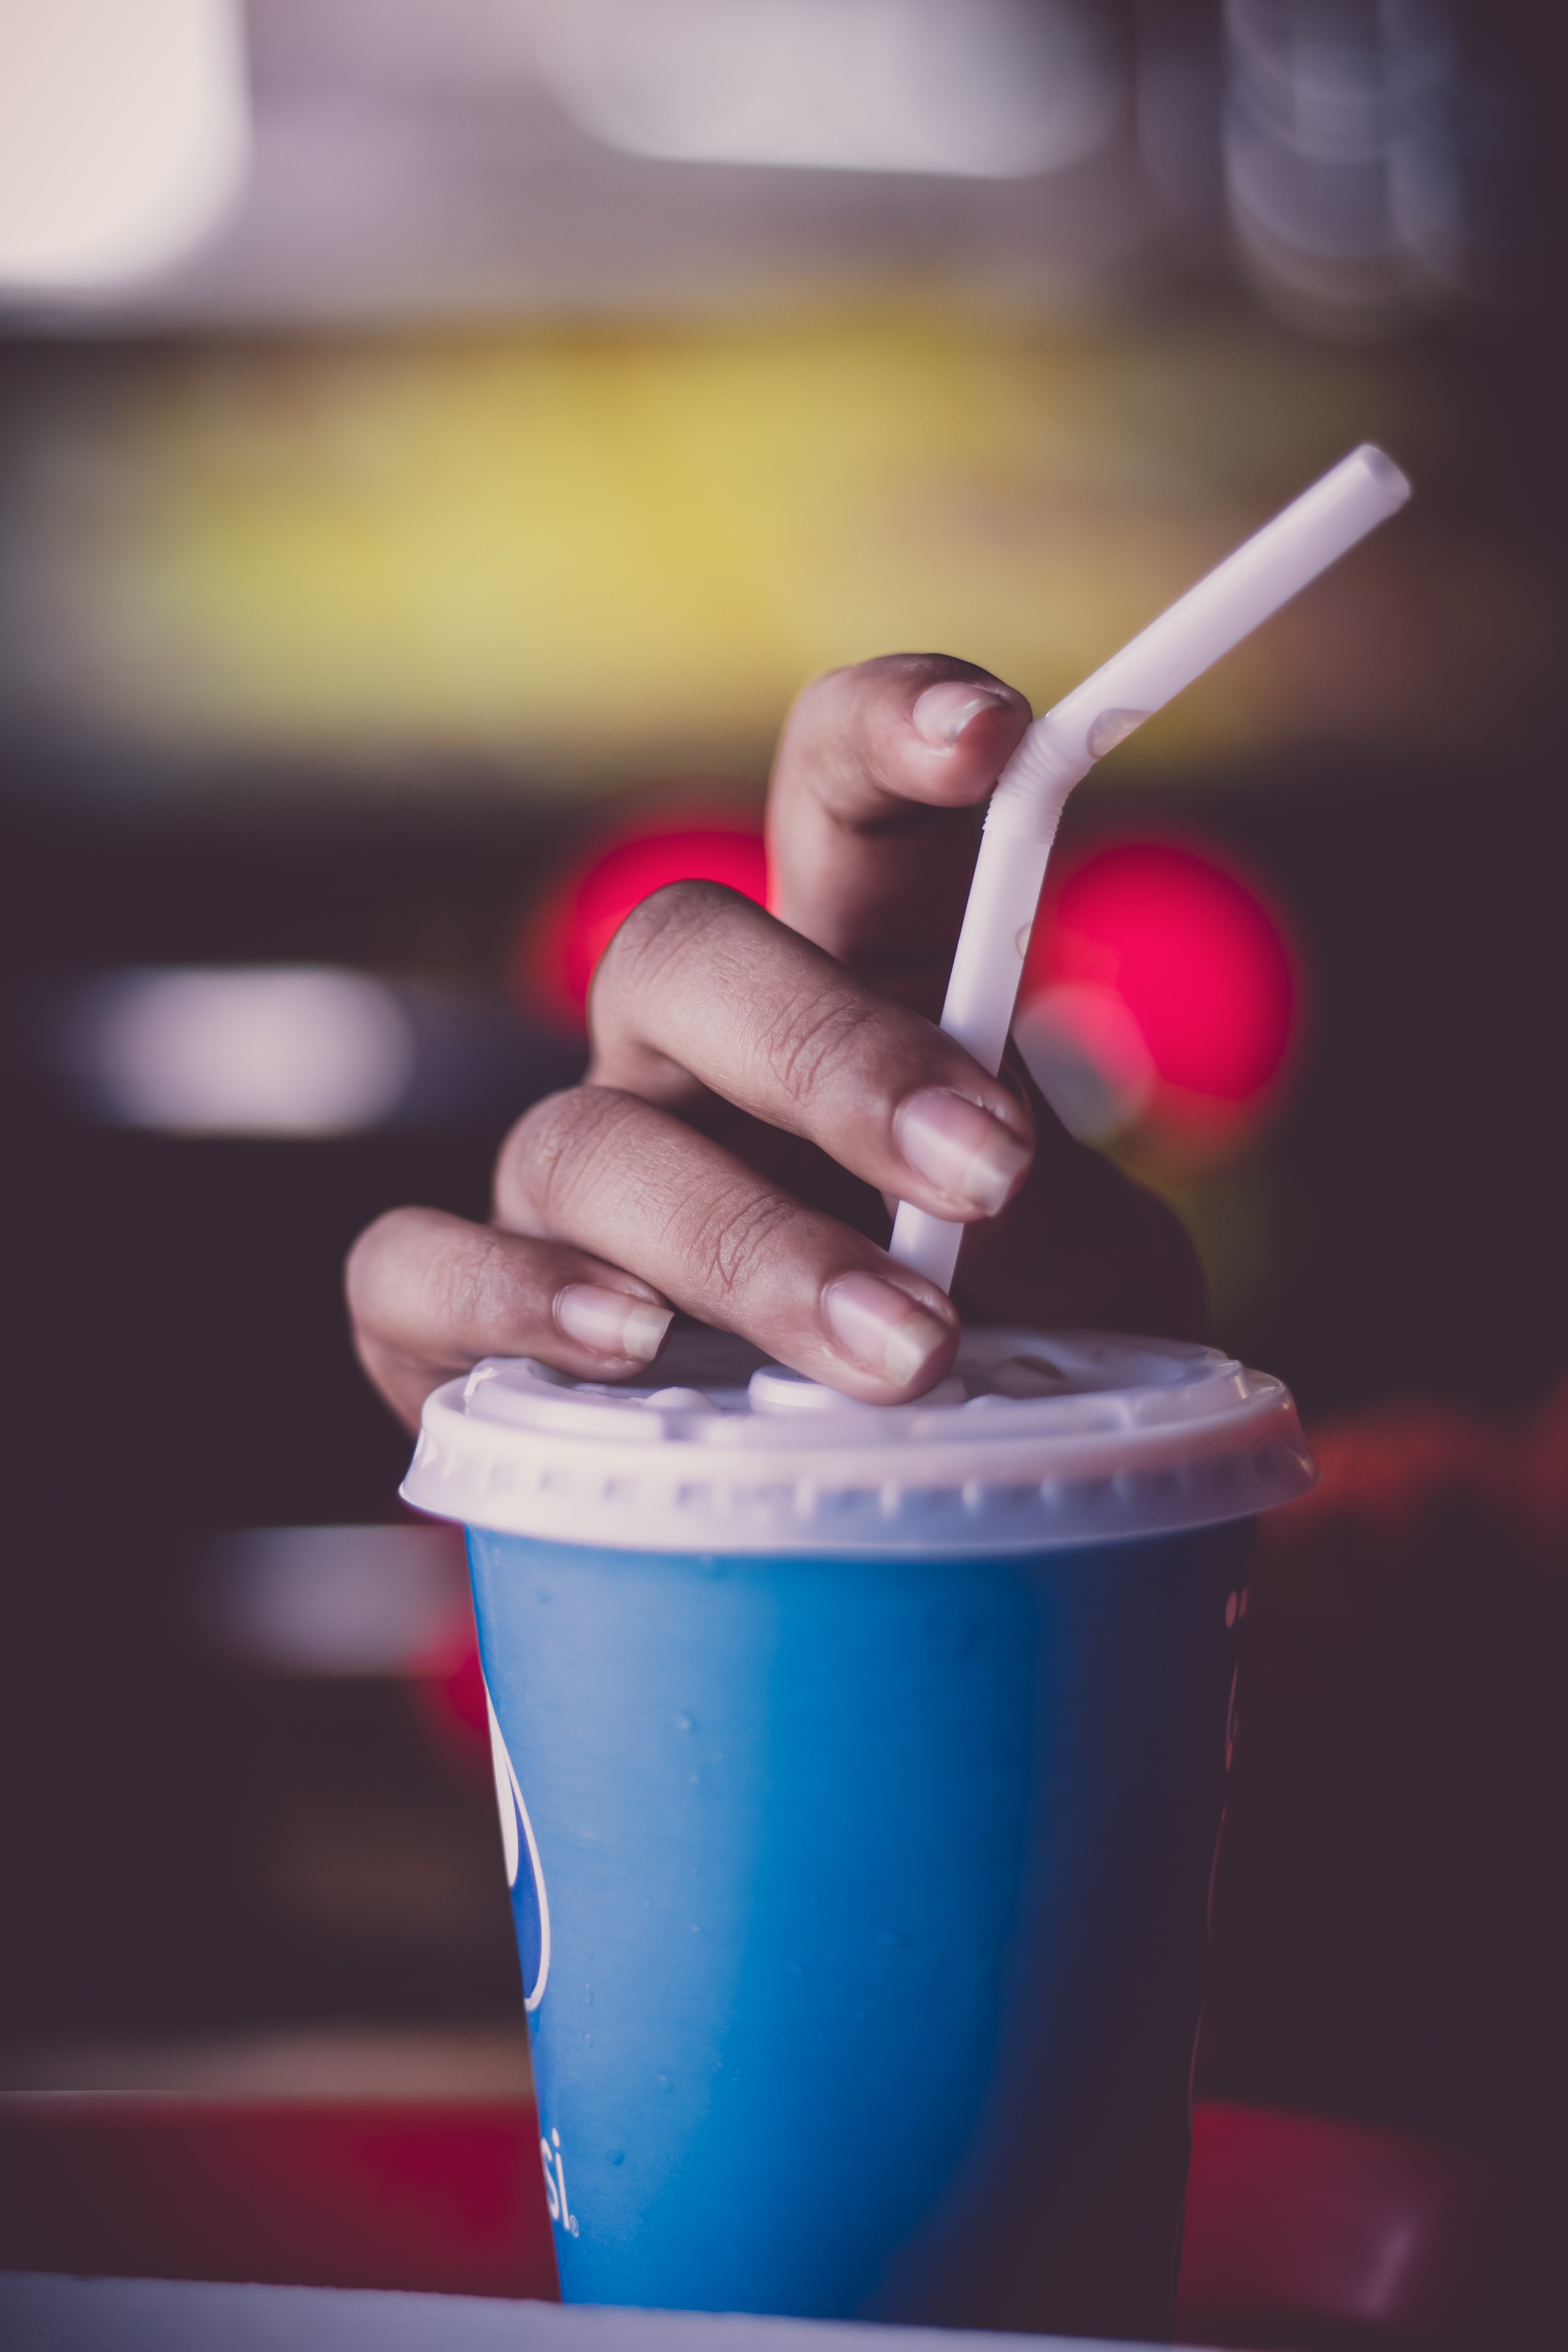
food, hand, frozen dessert, cup, cuisine, sweetness, dessert, american food, ice cream, non alcoholic beverage, ingredient, mortar and pestle